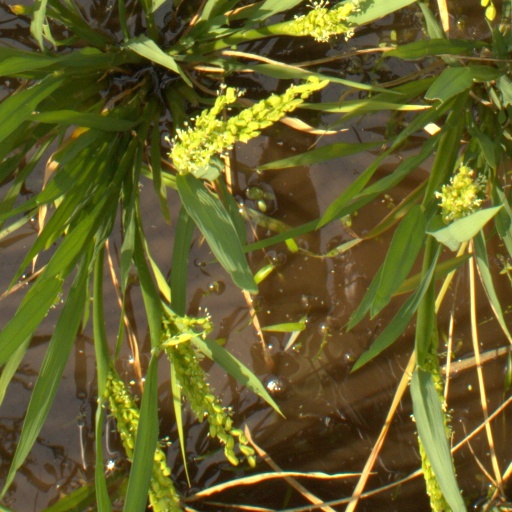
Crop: rice